Turner Carroll Gallery

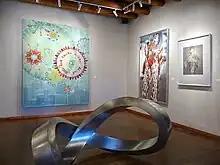
Works by Rex Ray, Deborah Oropallo, and more at Turner Carroll Gallery.

Turner Carroll Gallery is a fine art gallery on Canyon Road, Santa Fe, New Mexico, established in 1991 and owned and operated by Michael Carroll and Tonya Turner Carroll. The couple's cumulative experience includes Sotheby's London, the Philadelphia Museum of Art, the Israel Museum, and art studies in Russia and Italy.